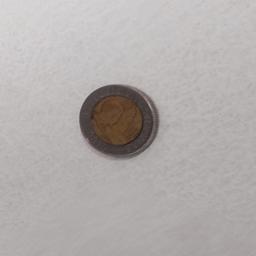
Label: 10_Old_Front